Amourski

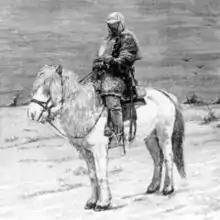
Serko and Dimitri Pechkov after the "Journal des voyages", 1890.

According to the FAO and CAB International, which classify it as a pony, in Siberia, it is the result of a mix between Transbaikal and Tomsk horses, a specific breed formed in the early 19th century. These horses were the traditional mounts of the local Russian Cossacks: Leonid de Simonoff and Jean de Moerder (1894) referred to them as "a breed of horse bred by the Cossacks of the Amur".